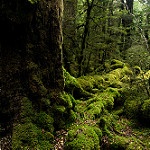
Label: forest